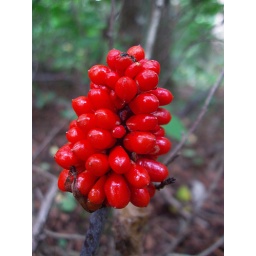
A plant I found in the woods with some kind of vibrant red berries growing on it.